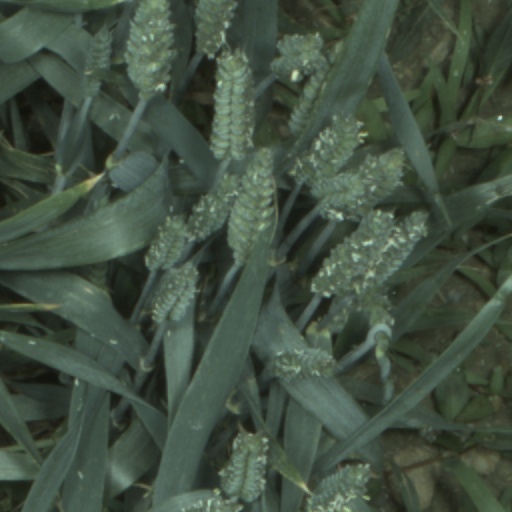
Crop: wheat